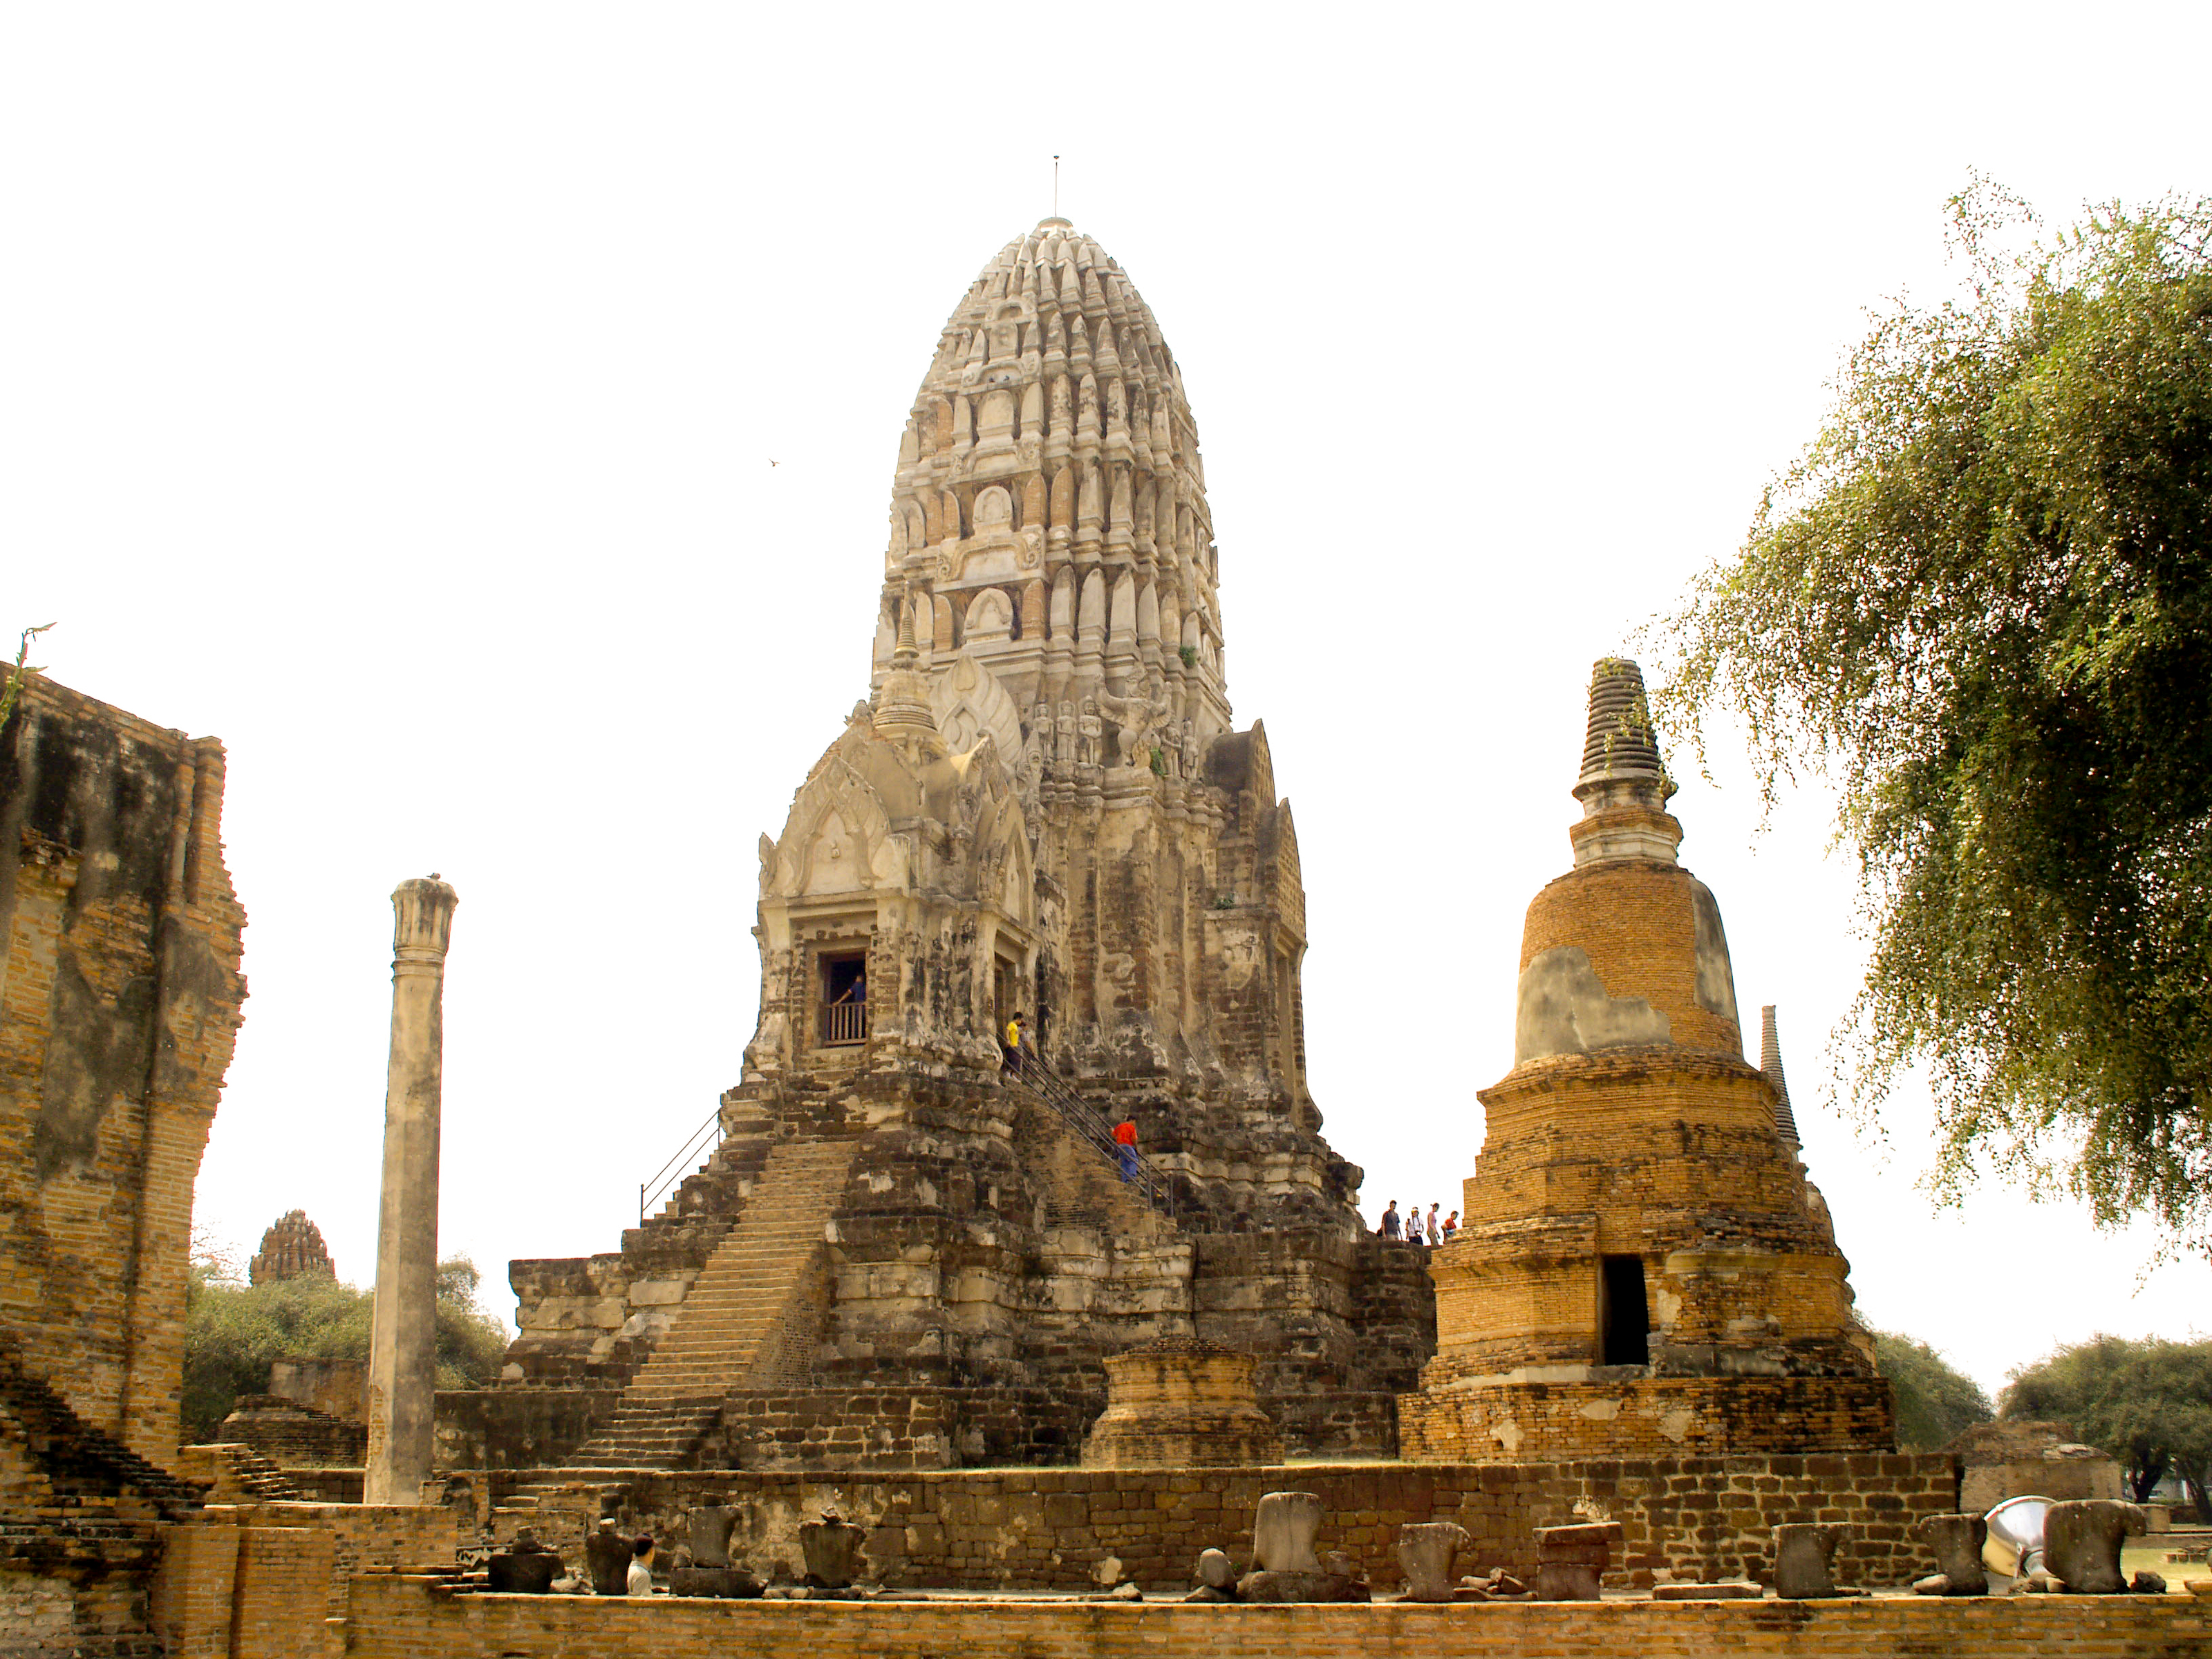
thailand, culture, travel, temple, asia, architecture, historic, buddha, pagoda, tourism, park, old, statue, ayutthaya, siam, religious, ayutthaya historical park, thai, landmark, bangkok, buddhism, building, heritage, ancient, kingdom, religion, art, traditional, statues, historic site, place of worship, archaeological site, ancient history, hindu temple, tourist attraction, national historic landmark, medieval architecture, wat, unesco world heritage site, monument, pilgrimage, memorial, ruins